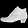
Label: Ankle boot